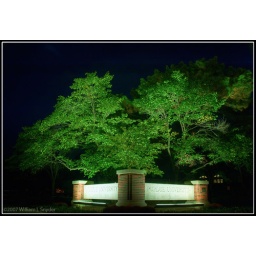
The Purdue sign lighting up the tree in HDR